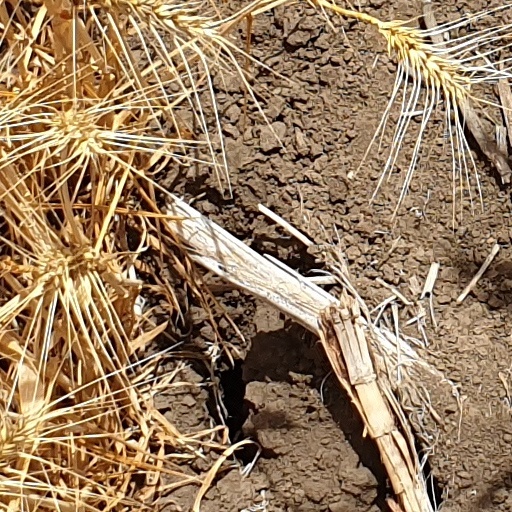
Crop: wheat